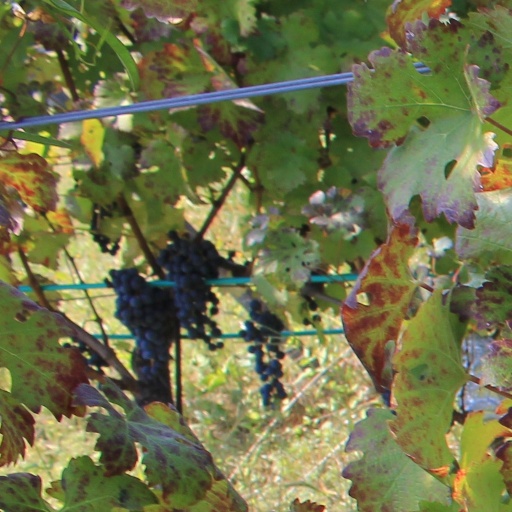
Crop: grape